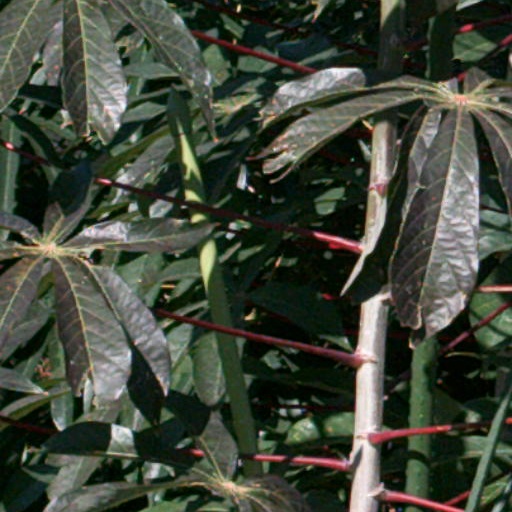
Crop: cassava